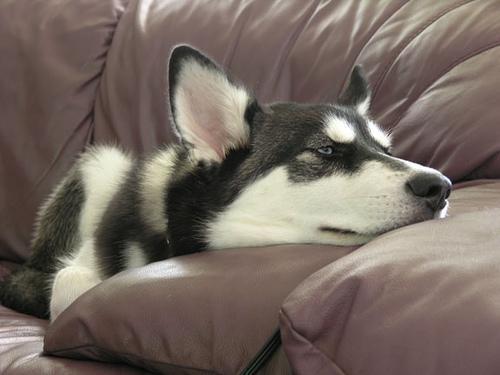
malamute